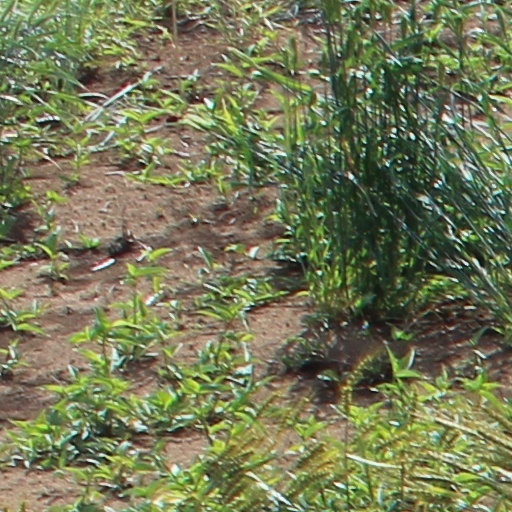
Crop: wheat